Helmet removal (sports)

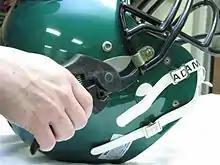
Face mask loops being cut

However, concern has been raised concerning the use of a single technique when helmet fittings have been degraded by poor maintenance. In those circumstances, a screw seized with rust, or in which the threads have been stripped, may be encountered. Accordingly, there has been advocacy for a reliable, combined, tool technique such as a cordless screwdriver with backup cutting tool. Moreover, in some innovative designs, a cutting tool is essential.